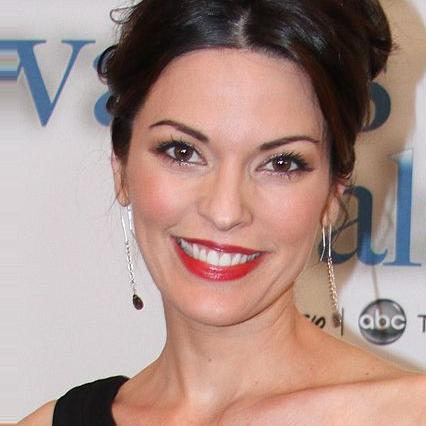
Age: 36